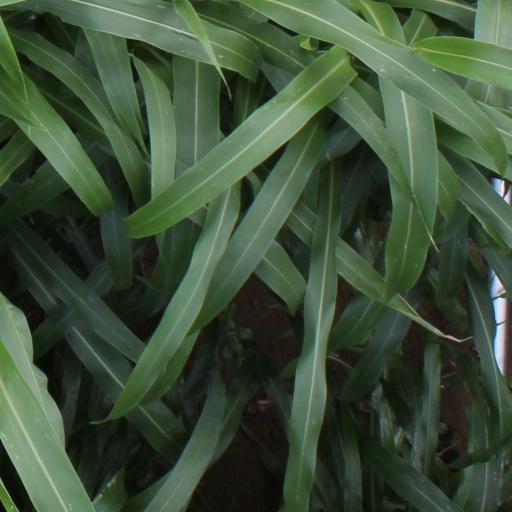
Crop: sorghum